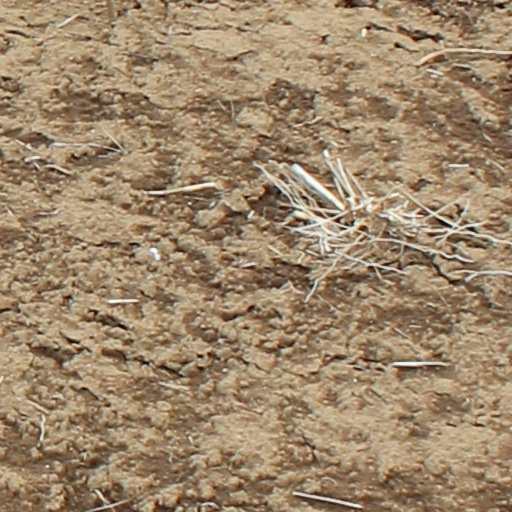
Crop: wheat